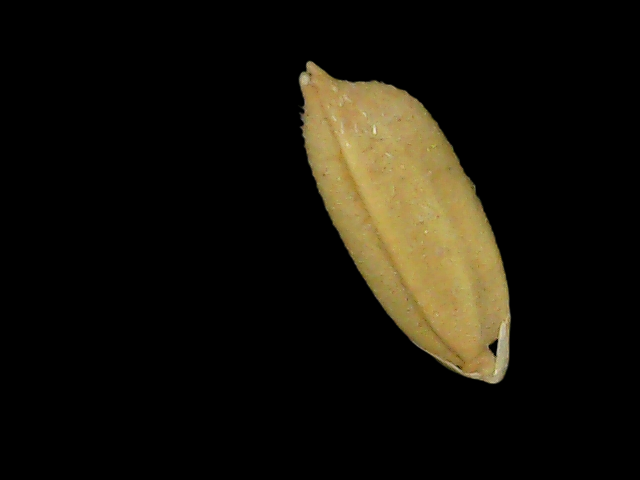
Rice variety: Bd52